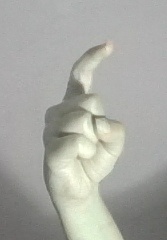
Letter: ra